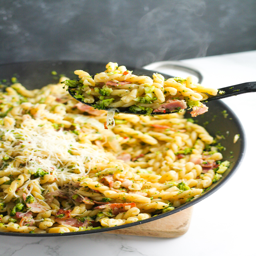
food and ingredient in this kitchen